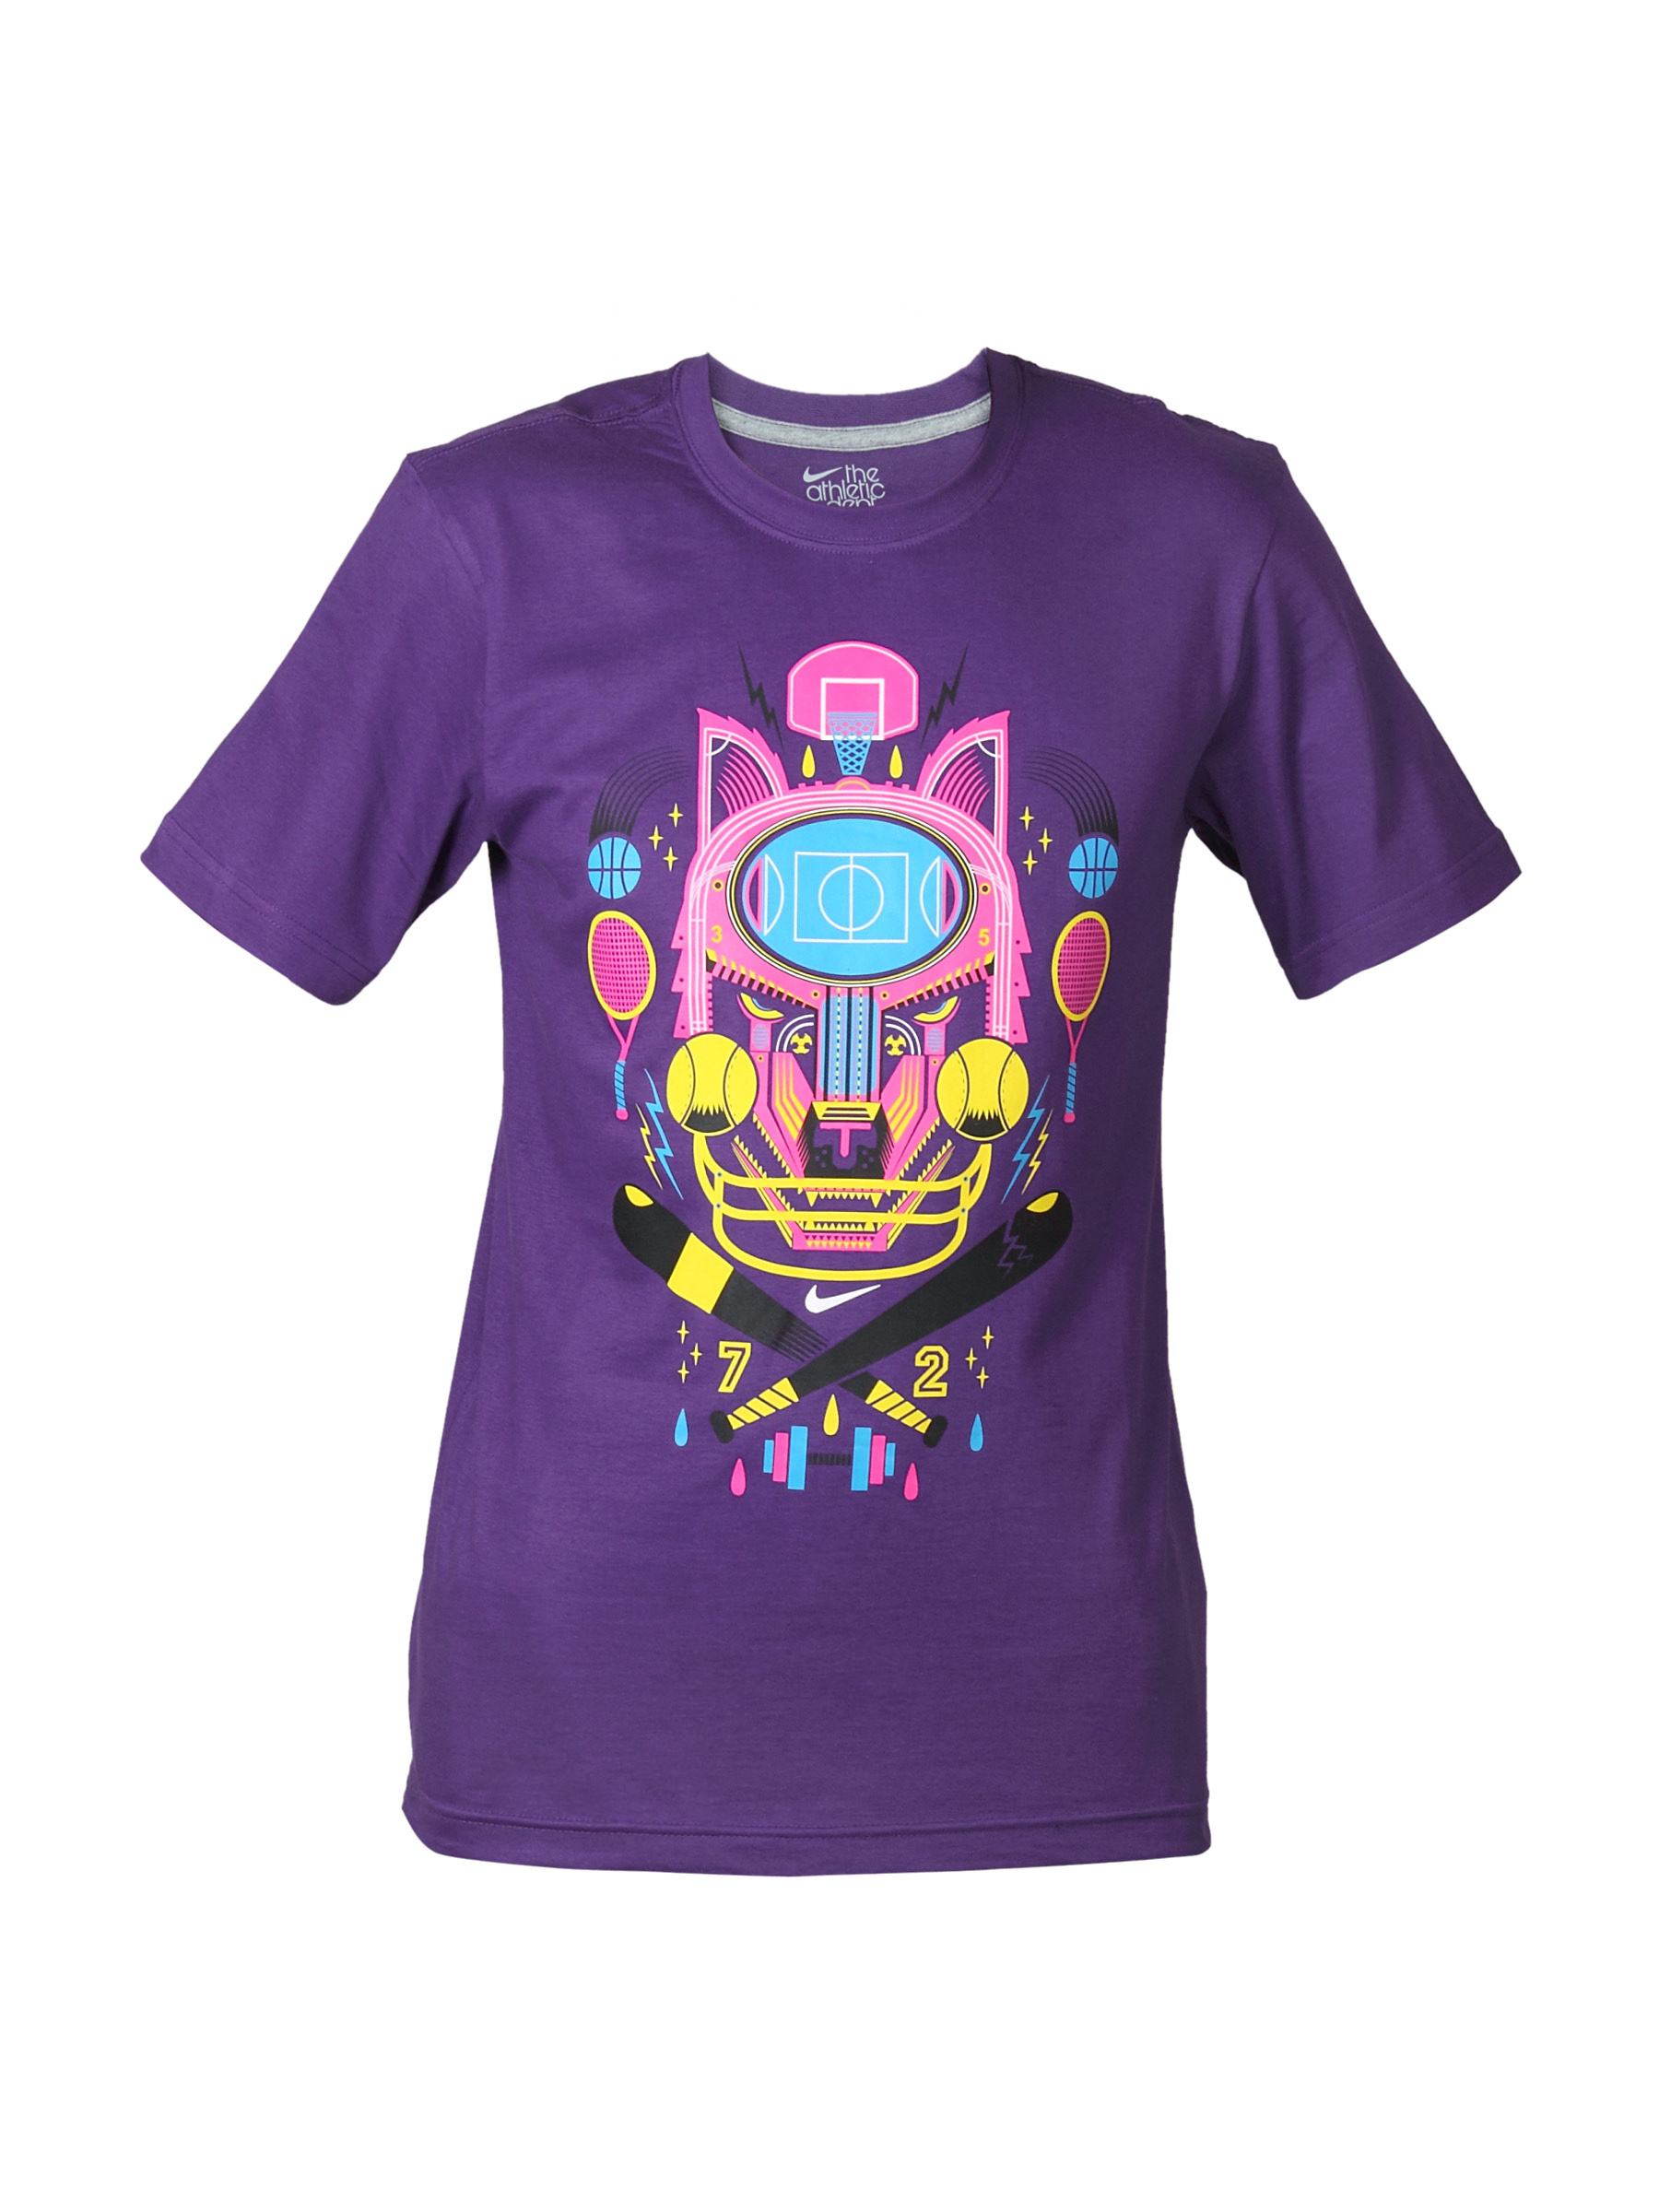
Nike Men Purple T-shirt
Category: Apparel / Topwear / Tshirts
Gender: Men
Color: Purple
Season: Summer 2012
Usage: Casual